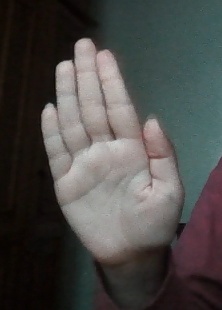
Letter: seen